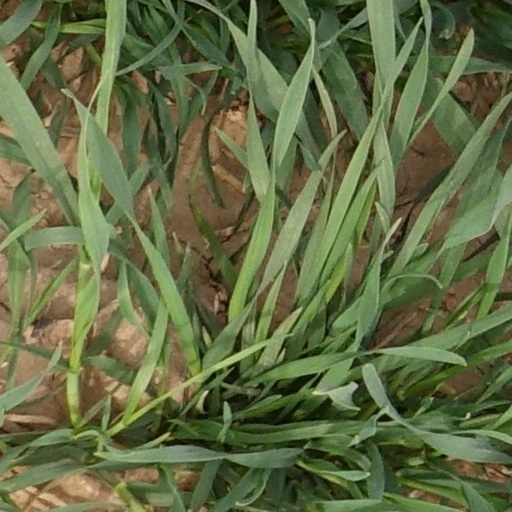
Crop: wheat